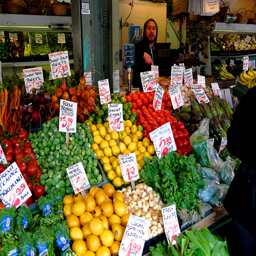
A market area with various boxes of fruits and vegetables.
A display of a variety of fruits and vegetables at a produce stand.
A man is selling a variety of fruits and vegetables at a market.
A produce stand with oranges, tomatoes, and bananas.
A man and many vegetables on a display.